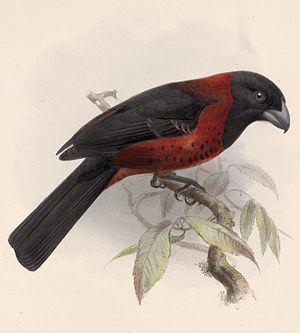
Rhodothraupis est un genre monotypique de passereaux de la famille des Cardinalidae.